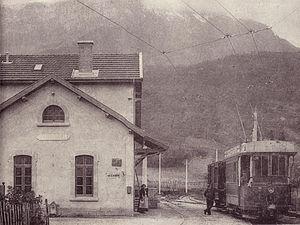
Gare TGC de Chapareillan en 1900
Chapareillan est une commune française située dans le département de l'Isère et la région Auvergne-Rhône-Alpes.